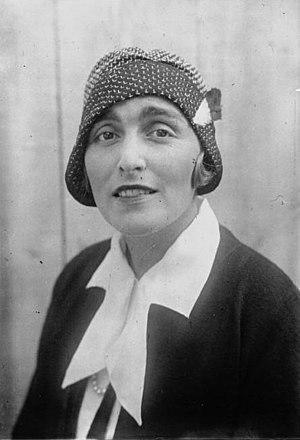
Reims
Suzanne Crémieux, née en 1895 et morte en 1976, est une femme politique française. Elle est sénatrice du Gard de 1948 à 1955 puis de 1959 à 1976.